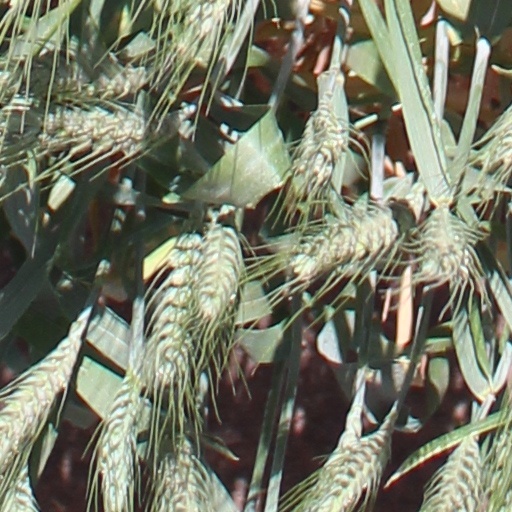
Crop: wheat